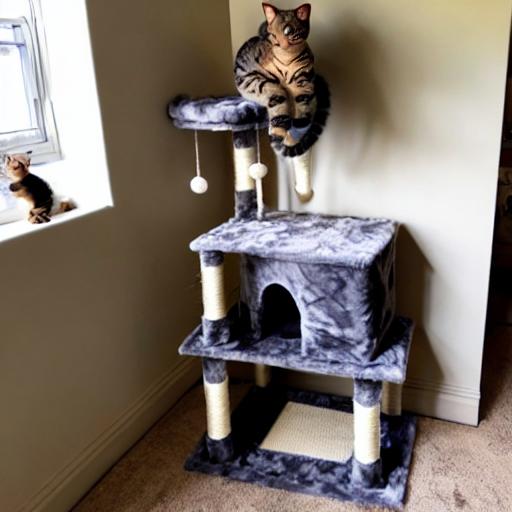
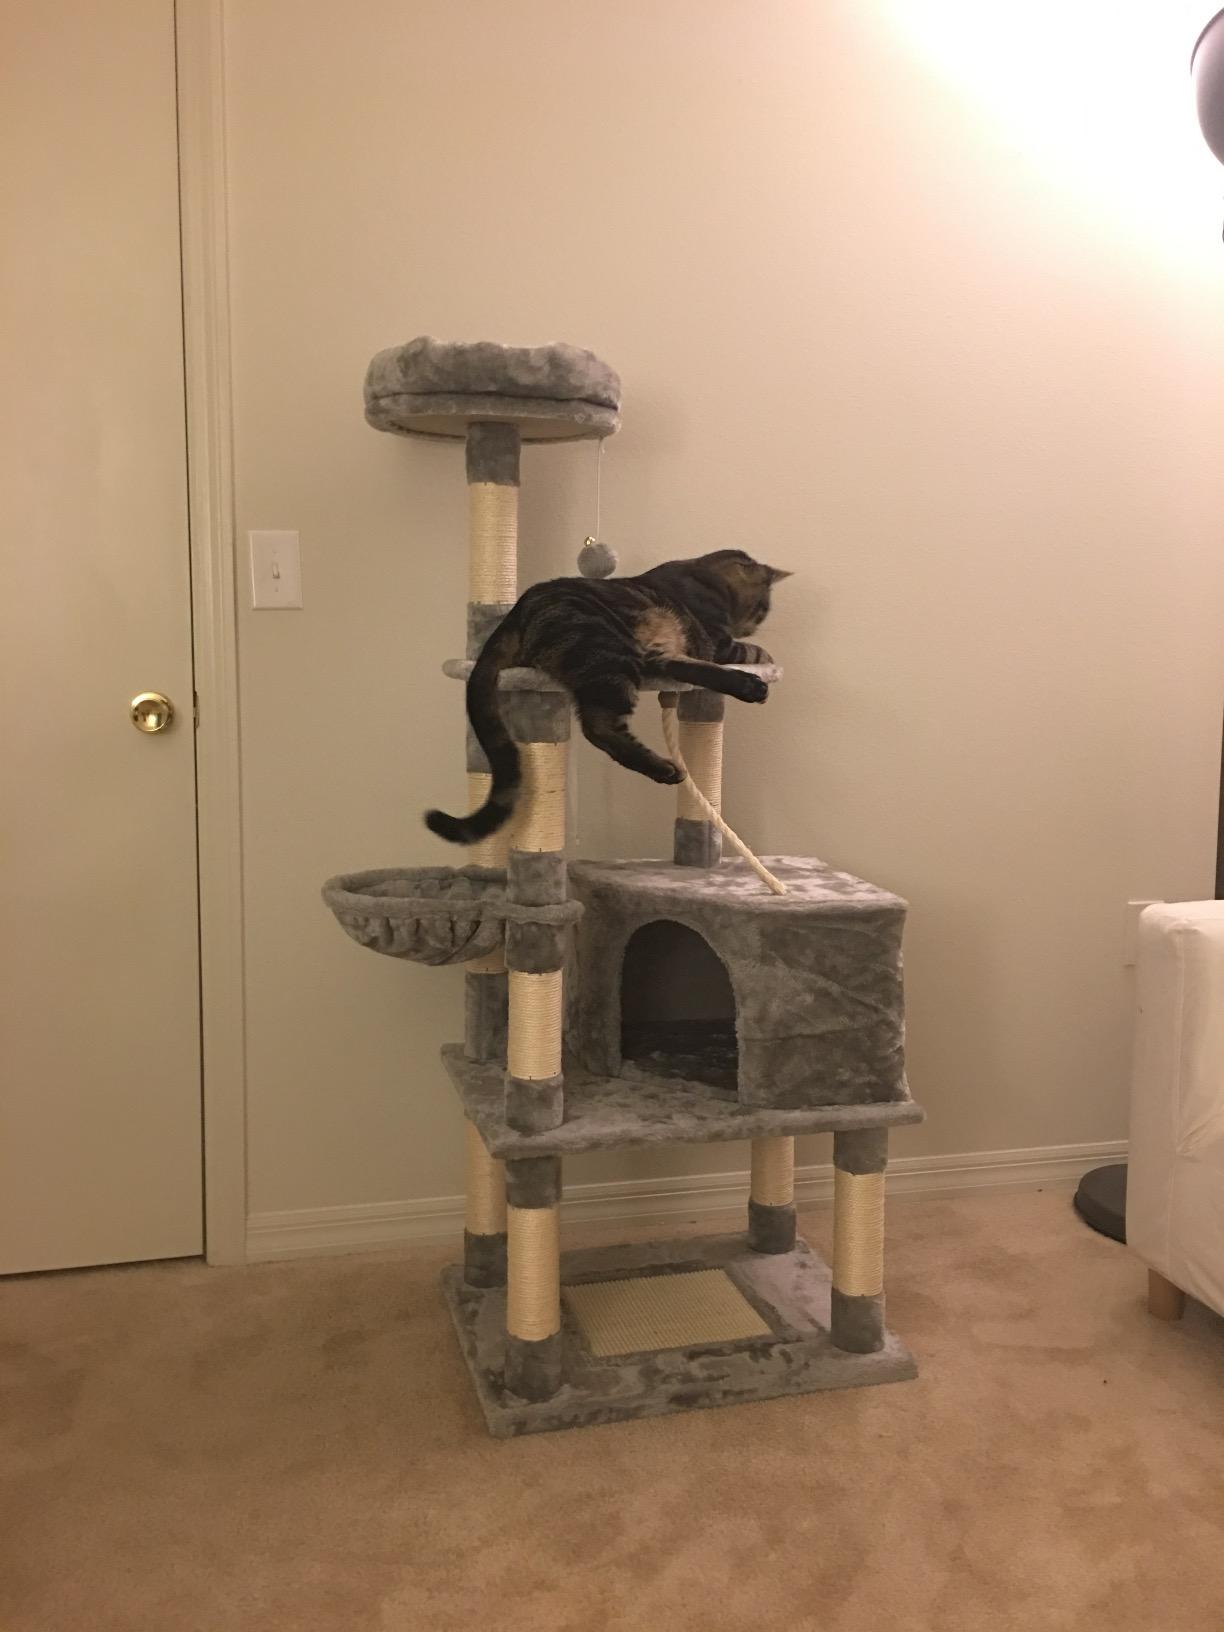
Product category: items_cat tree
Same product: no